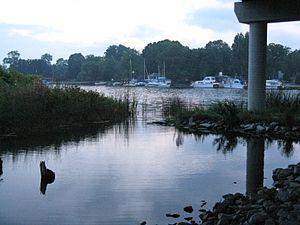
Les barrages de pêche Mnjikaning, désignés lieux historique national en 1982.
Voici la liste des lieux historiques nationaux du Canada situé en Ontario. En mai 2012, on compte 263 lieux historiques nationaux en Ontario, dont 37 sont administrés par Parcs Canada. À ce nombre, il faut ajouter aussi cinq sites qui ont perdu leur désignation. Pour les villes de Toronto, Ottawa et Kingston voir :
Les barrages de pêche Mnjikaning sont des barrages à poisson qui font partie des plus anciennes créations de l'homme au Canada. Ils ont été construits par les populations indiennes avant 2000 av. J.-C., d'après les datations au carbone 14, et sont situés entre le lac Simcoe et le lac Couchiching, à l'est de la ville d'Orillia en Ontario.
Cet article recense les lieux patrimoniaux du comté de Simcoe inscrits au répertoire des lieux patrimoniaux du Canada, qu'ils soient de niveau provincial, fédéral ou municipal.